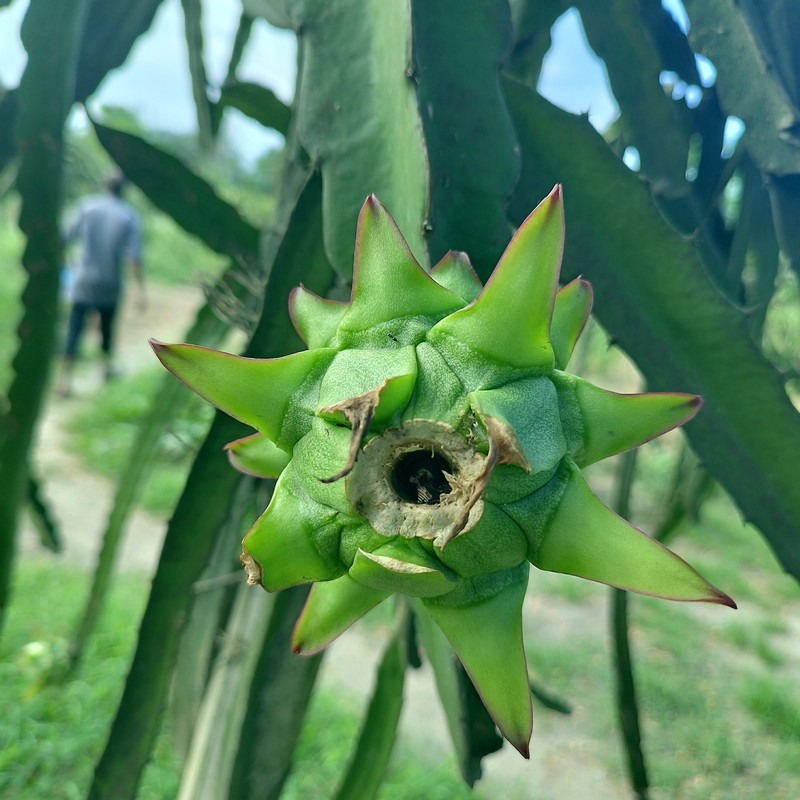
Label: Immature Dragon Fruit